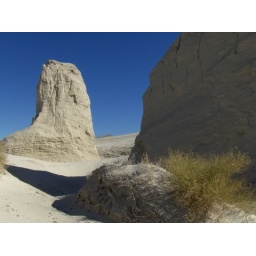
Natural sand monument in Knolls, UT